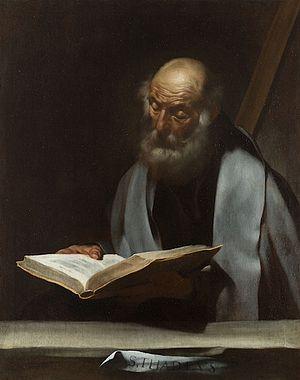
José de Ribera, Saint Jude Thaddée, vers 1609-1610, huile sur toile, 111,2 x 88,6 cm
Jude de Jacques, aussi appelé Thaddée ou Judas Thaddée, est un des douze apôtres choisis par Jésus. Son nom apparaît dans les listes d'apôtres des évangiles synoptiques et des Actes des Apôtres, mais aussi dans de très nombreuses sources ultérieures. Il intervient une seule fois dans l'Évangile de Jean. Liturgiquement Jude est fêté - avec Simon le Zélote - le 28 octobre.